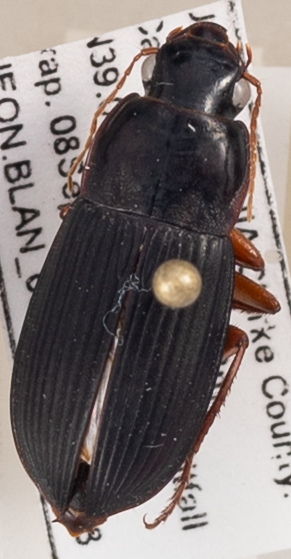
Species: Harpalus pensylvanicus
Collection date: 2020-09-08
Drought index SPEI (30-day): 0.786
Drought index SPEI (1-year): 0.23
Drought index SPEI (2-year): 1.594